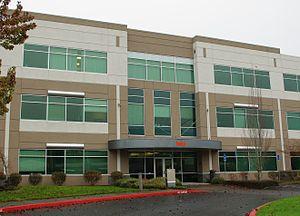
Fiserv est une entreprise américaine qui fait partie de l'indice NASDAQ-100. Fiserv produit des cartes de crédit, est active les paiements et dans les dépôts de chèques de paie et dans les paiements de factures en ligne.